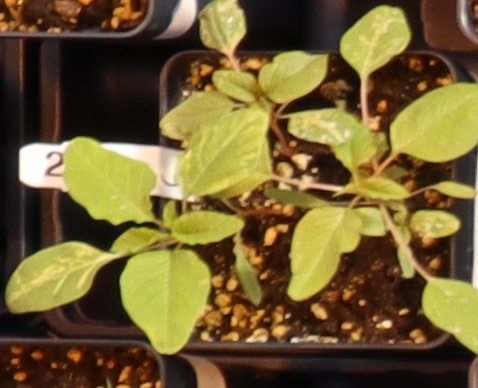
Label: Palmer Amaranth